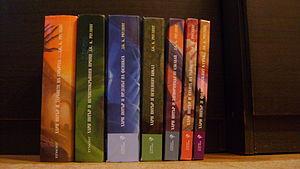
Harry Potter [ʔaʁi pɔtœʁ] est une série littéraire de low fantasy écrite par l'auteure britannique J. K. Rowling, dont la suite romanesque s'est achevée en 2007. Une pièce de théâtre, considérée comme la « huitième histoire » officielle, a été jouée et publiée en 2016. Les livres et le script de la pièce ont été traduits en français par Jean-François Ménard.